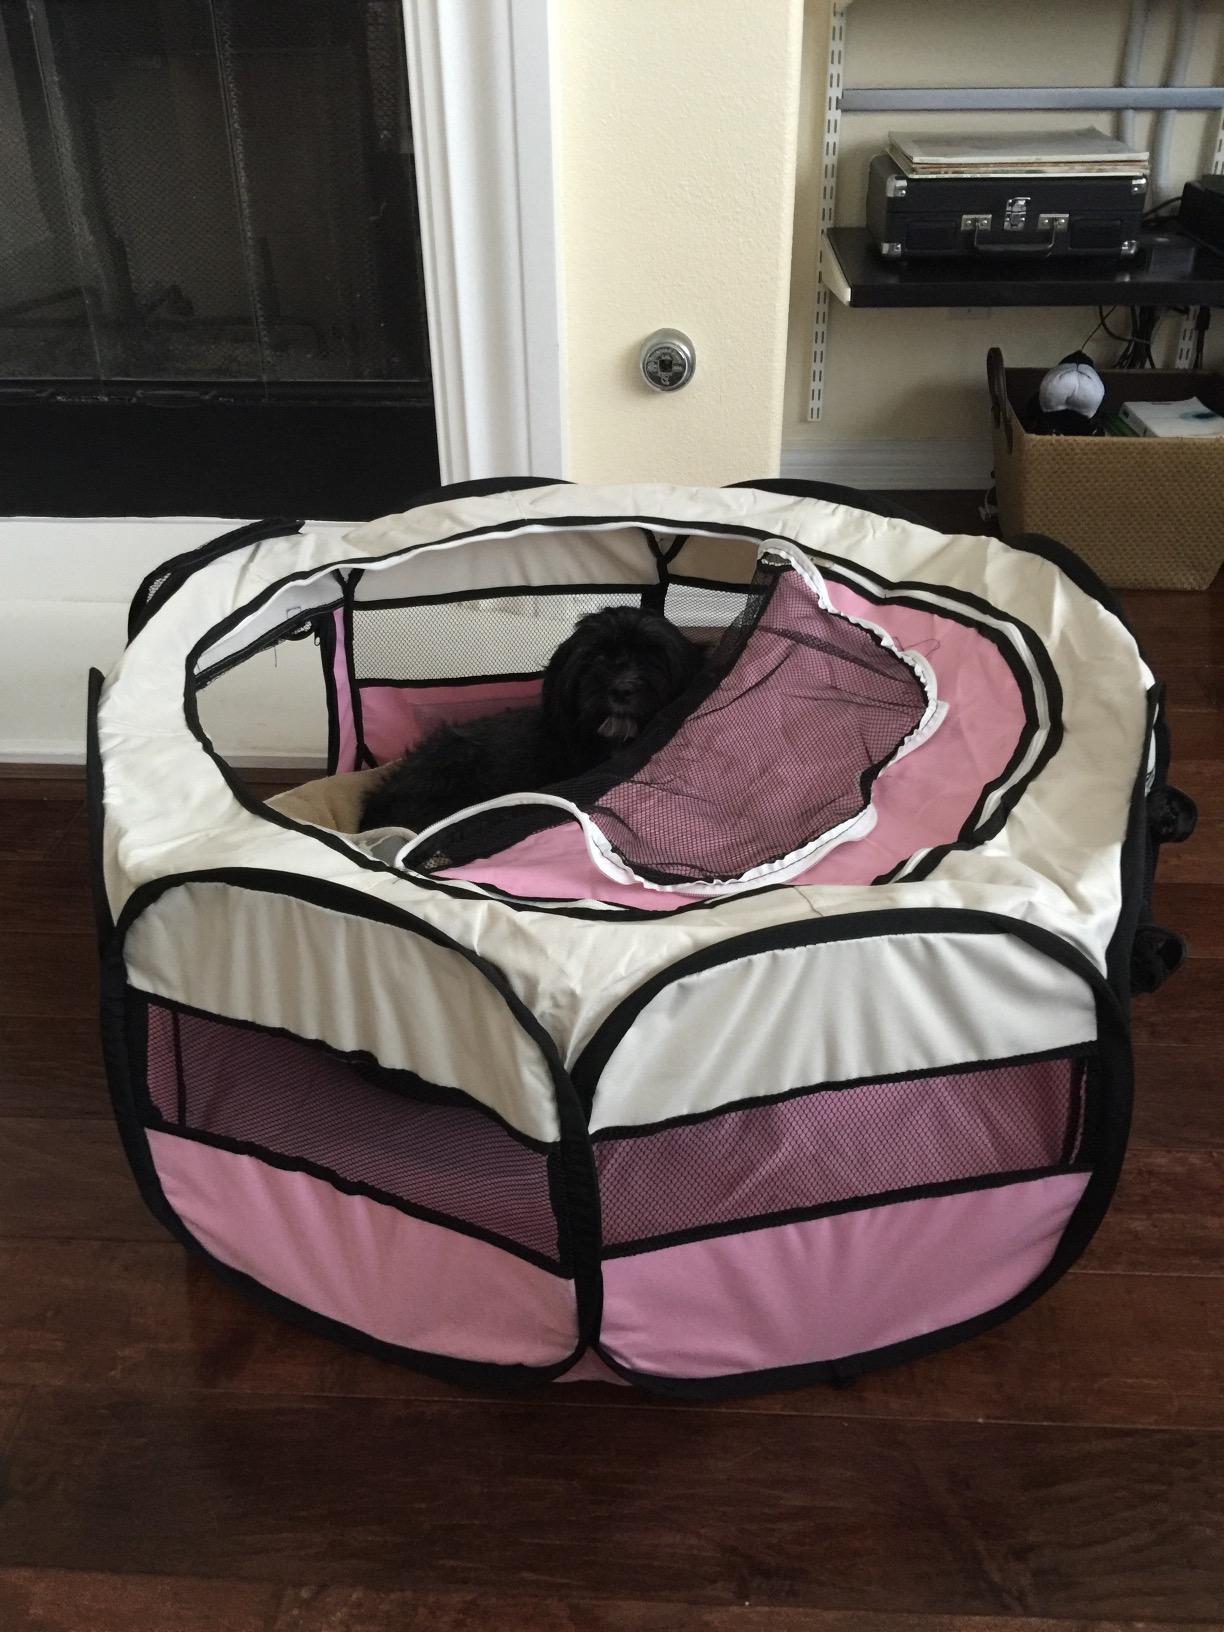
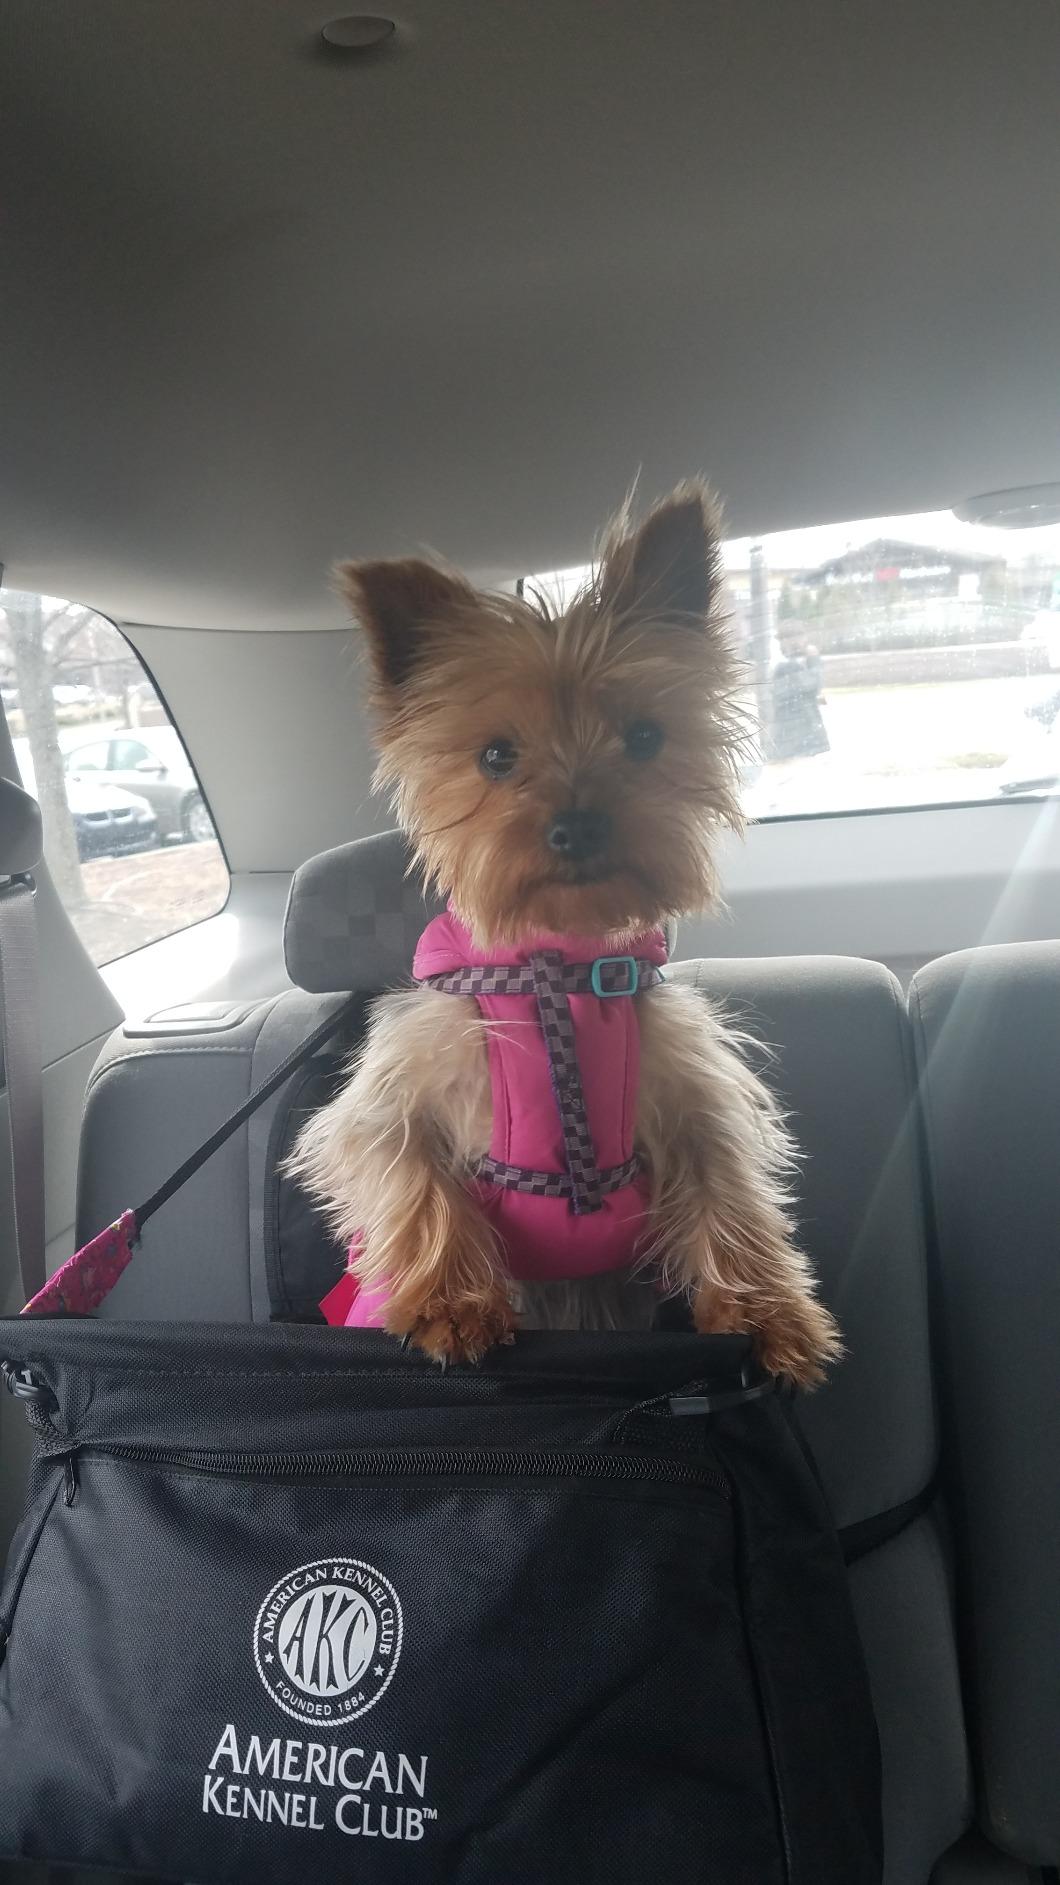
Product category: items_kennel
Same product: no